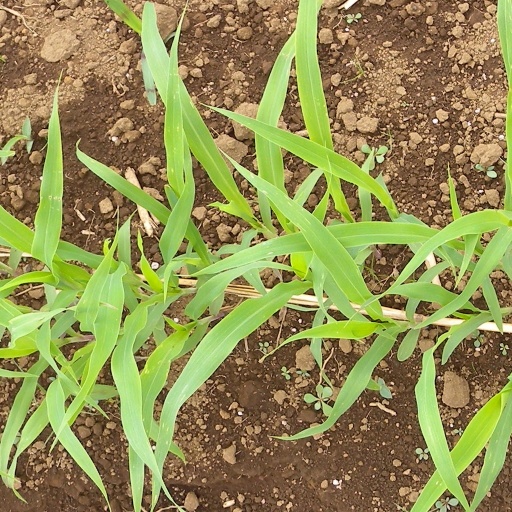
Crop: sorghum